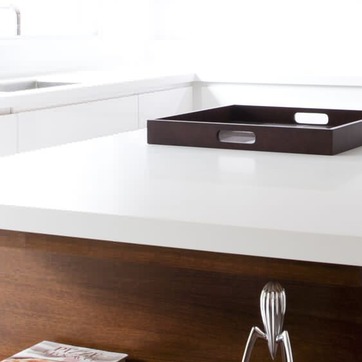
Material: polishedstone